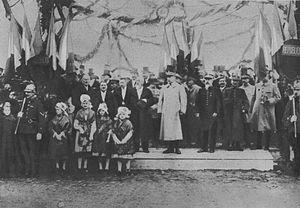
LPDF N°228 page14 Thionville Pétain le maire Maud'huy sur l'estrade.
Louis Ernest de Maud'huy, est un officier général français, député de la Moselle de 1919 à 1921.